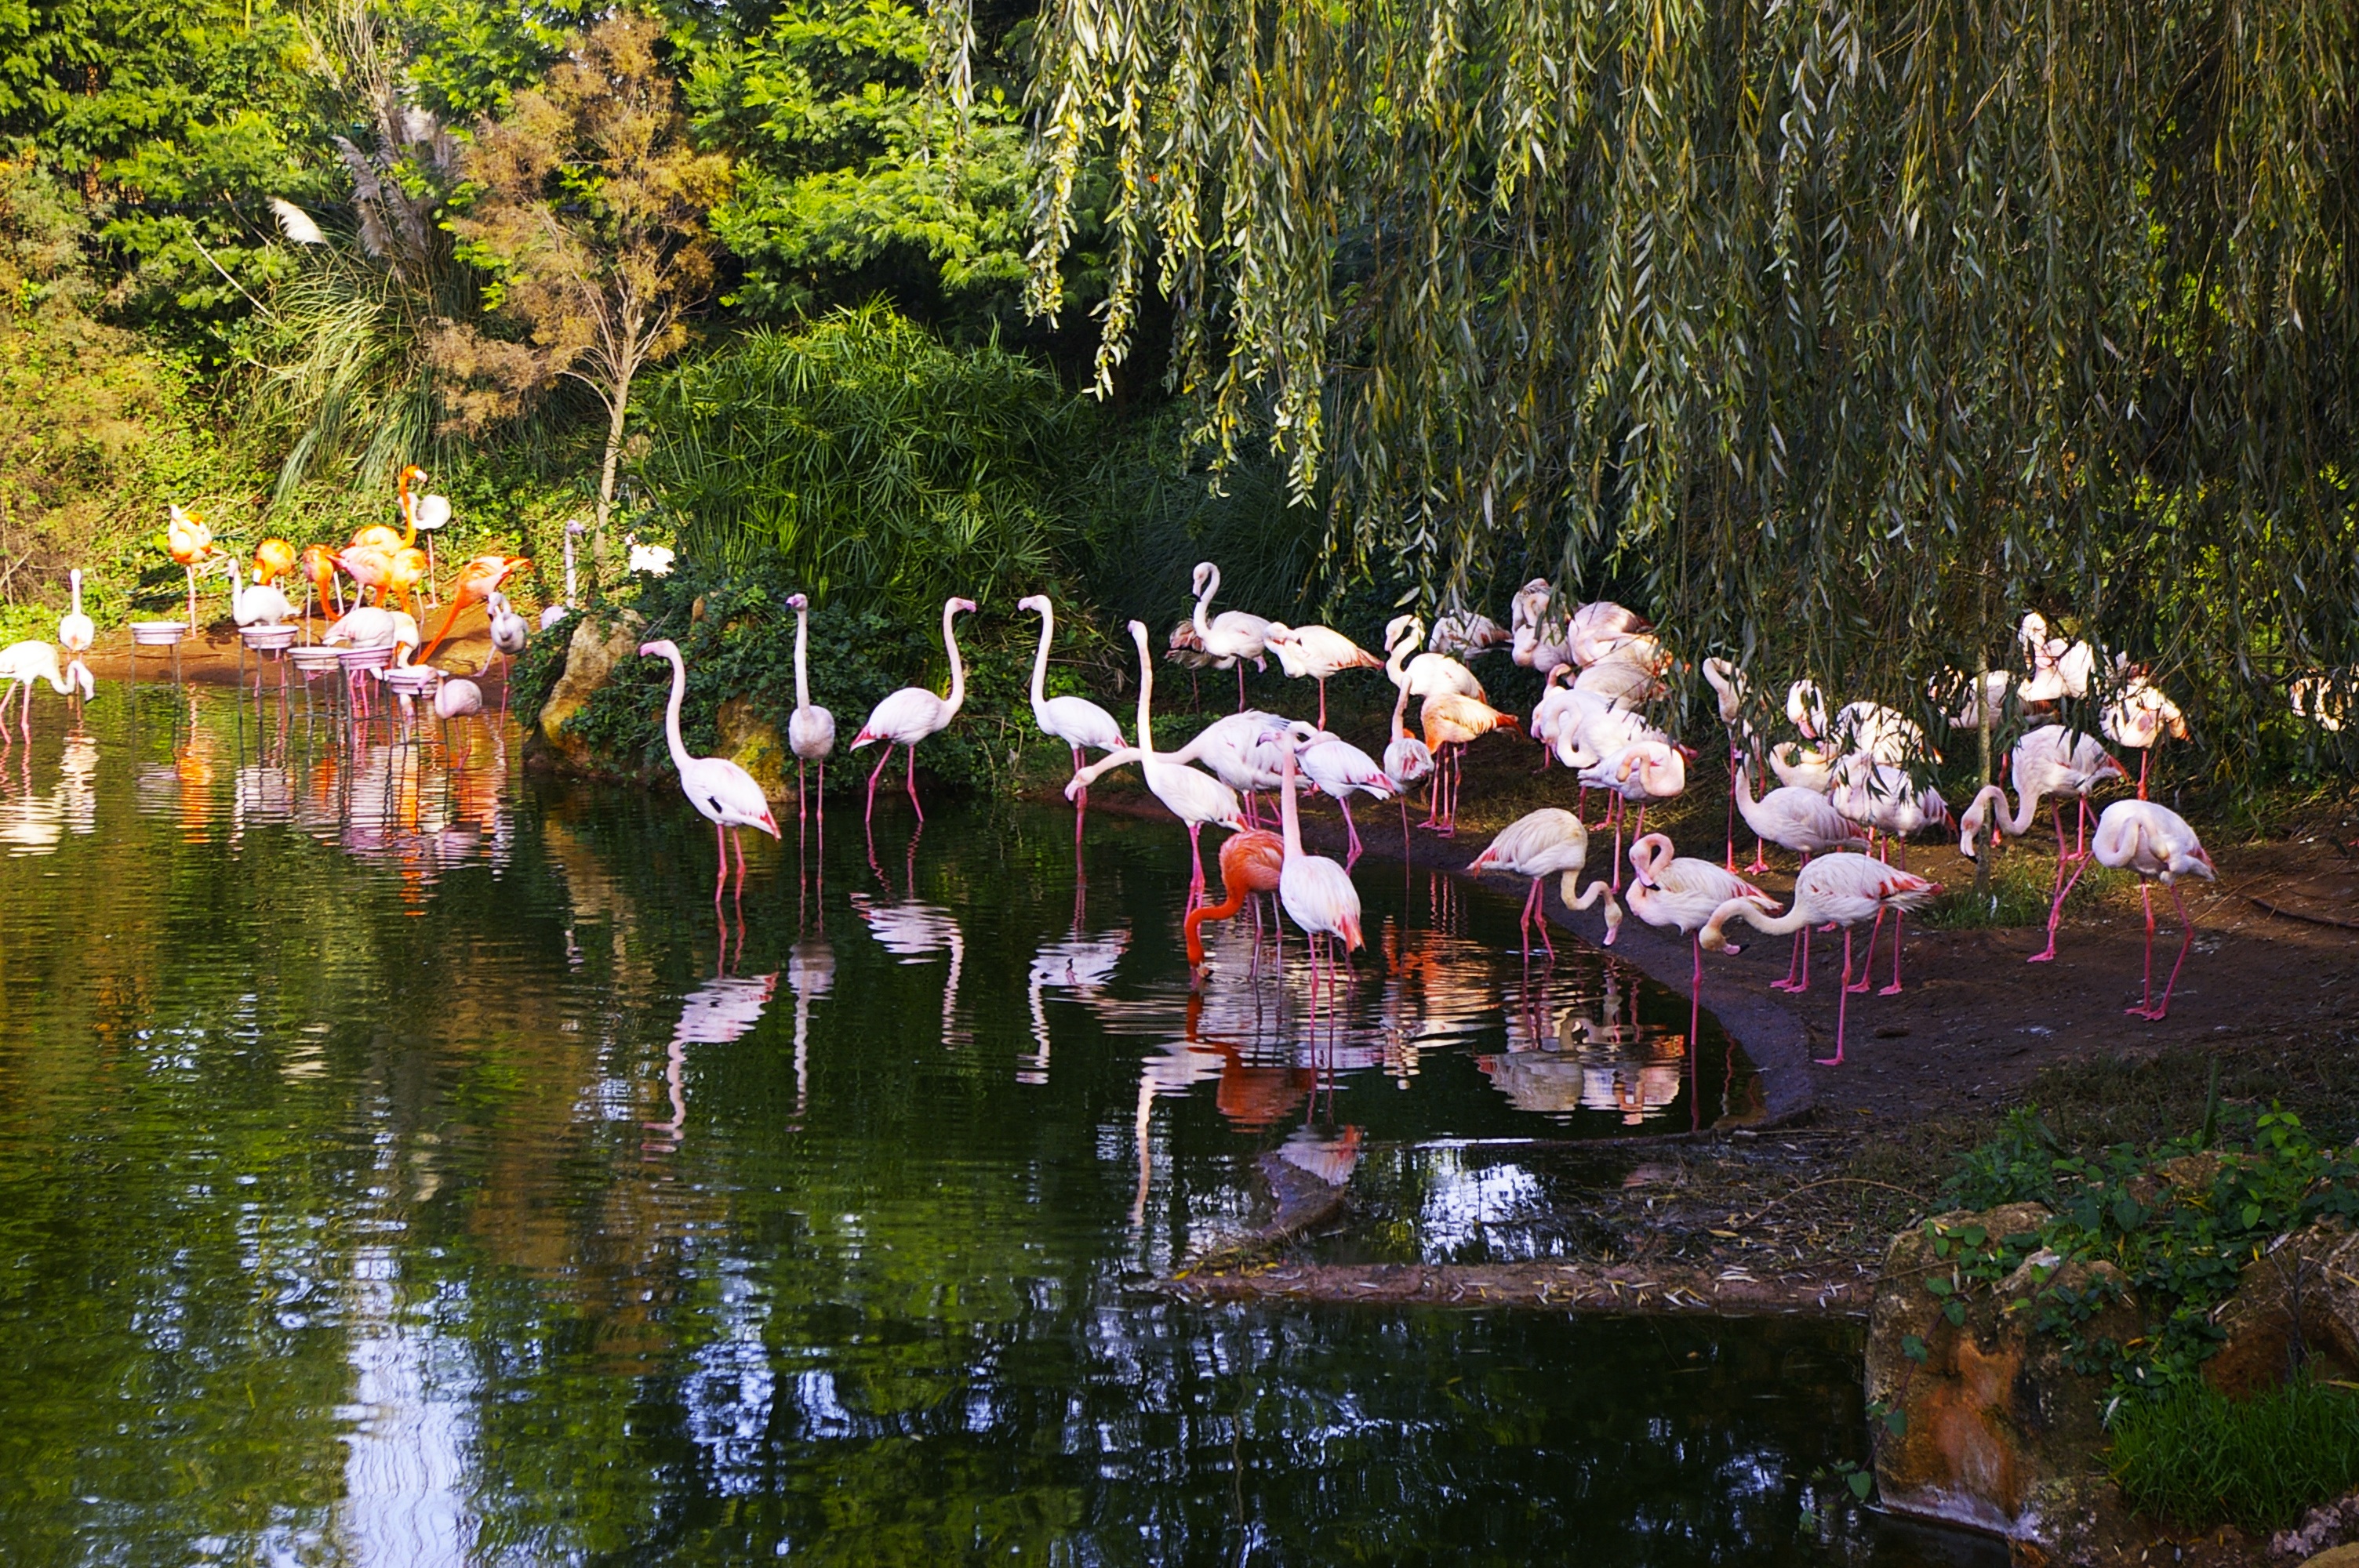
flower, pond, zoo, autumn, park, garden, animals, water bird, flemish roze